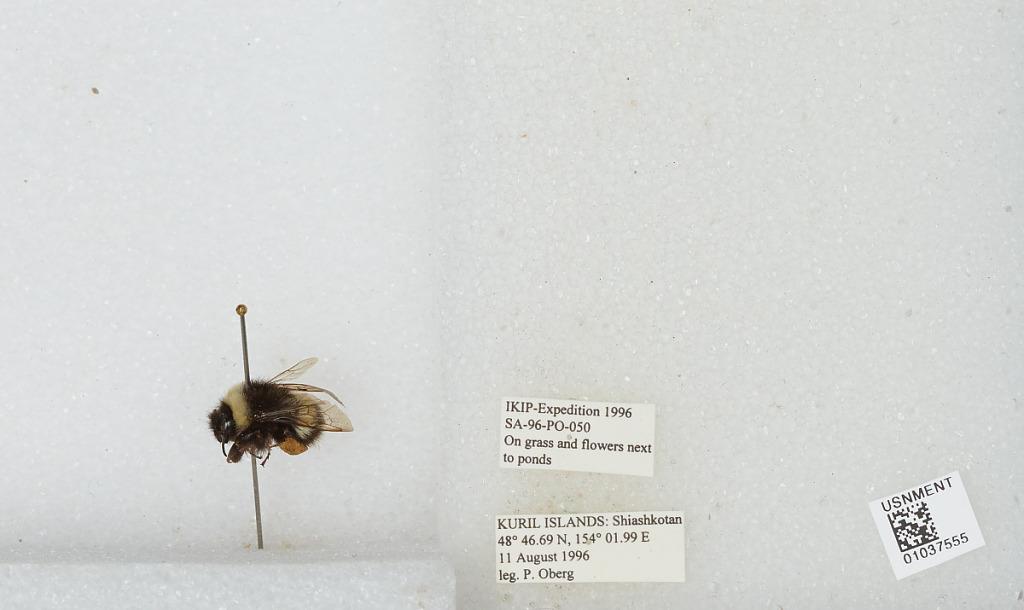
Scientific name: Bombus sp.
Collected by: P. Oberg
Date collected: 1996-8-11
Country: Russia
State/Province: Sakhalin
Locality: Shiashkotan, Kuril Islands
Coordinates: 48.7781, 154.033